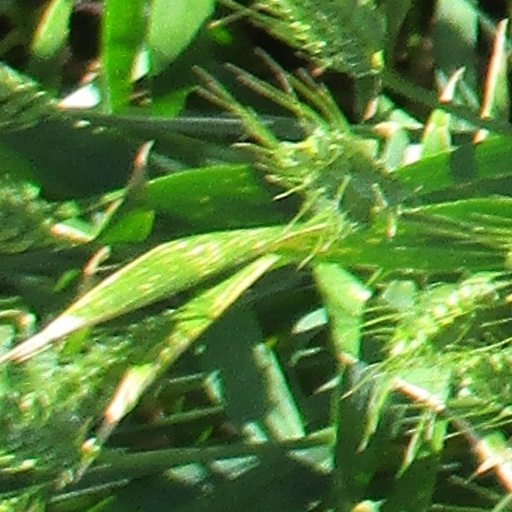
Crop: wheat